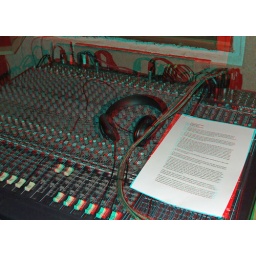
In a recording studio in anaglyph 3D red blue / cyan glasses to view